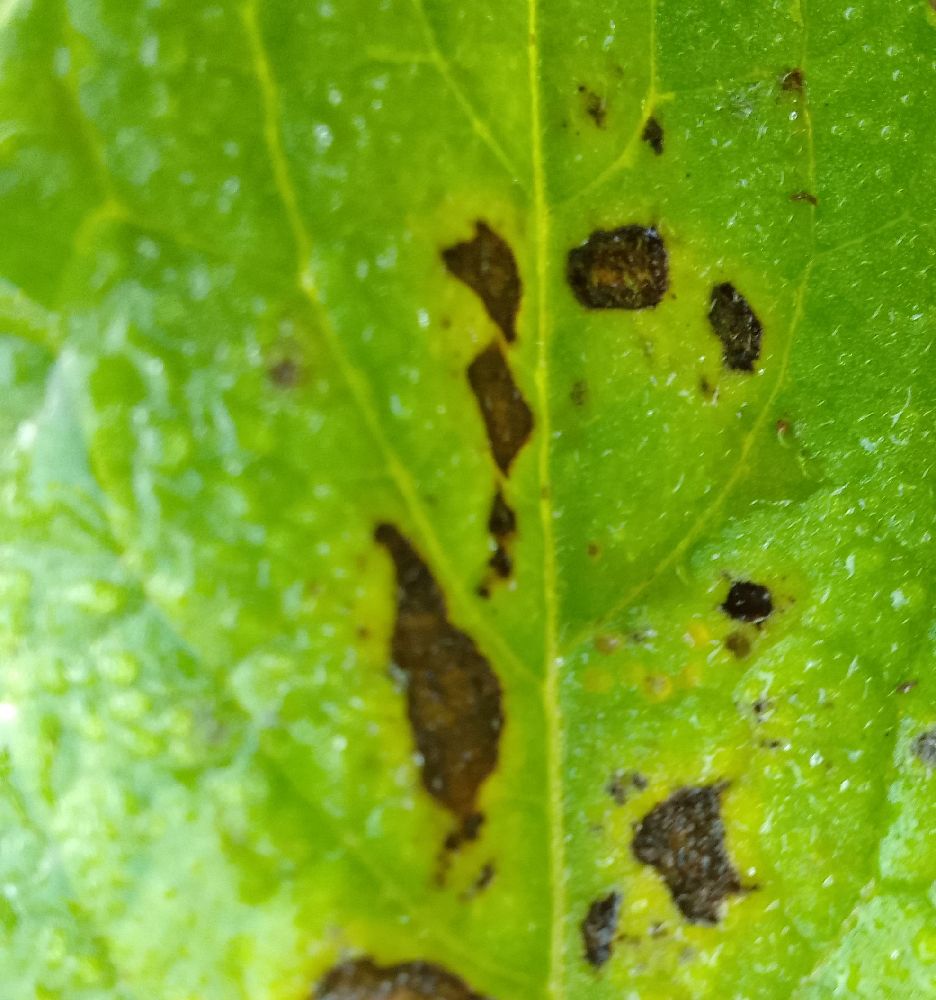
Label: Early blight